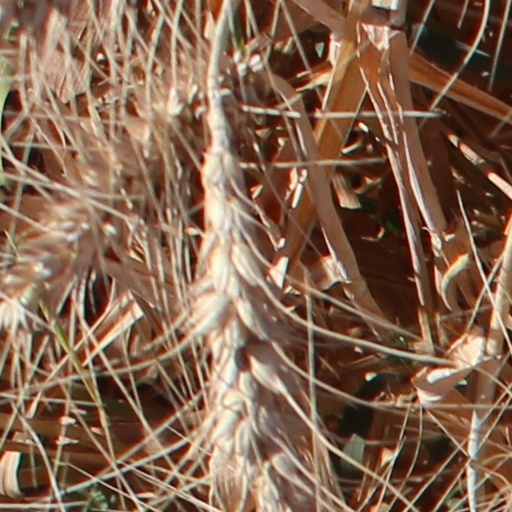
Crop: wheat